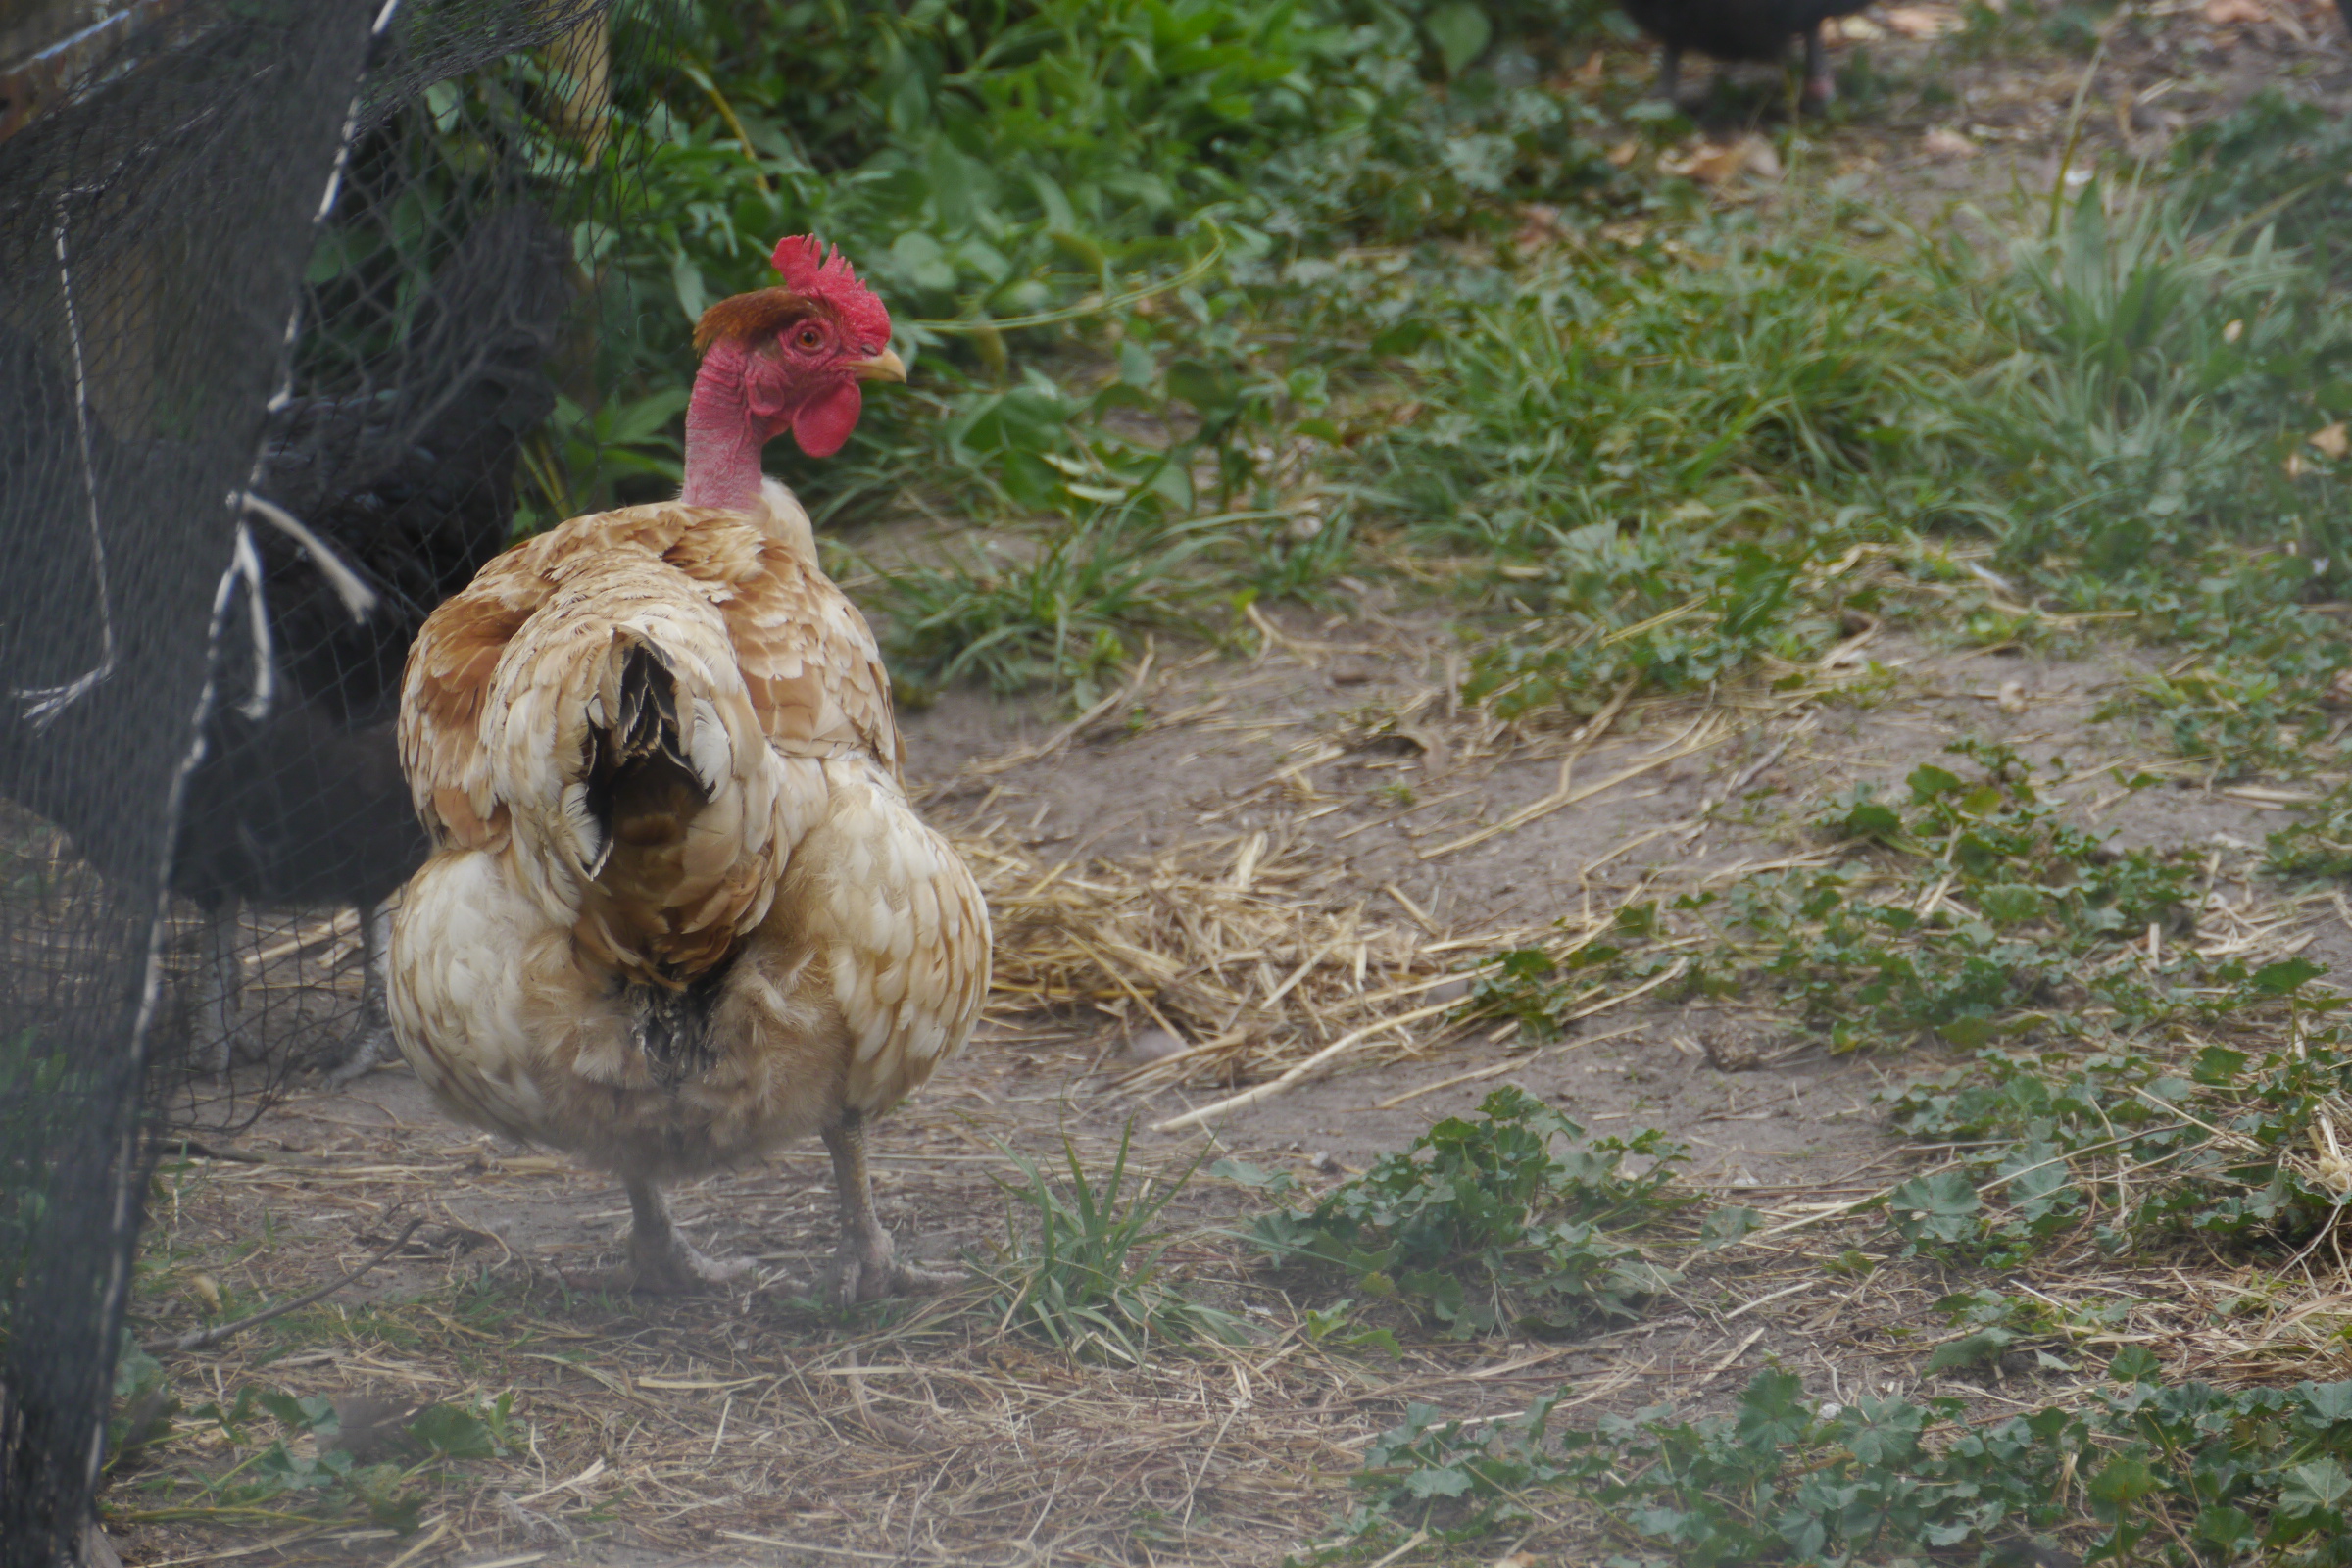
nature, chicken, vertebrate, bird, rooster, galliformes, poultry, beak, fowl, livestock, phasianidae